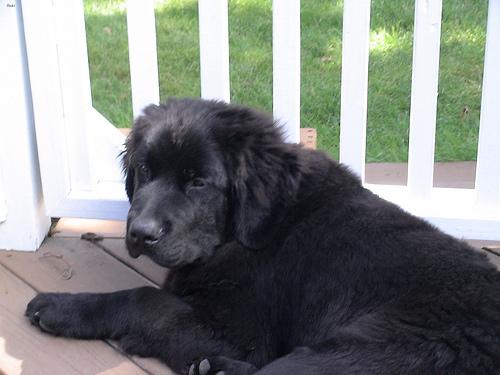
Breed: newfoundland